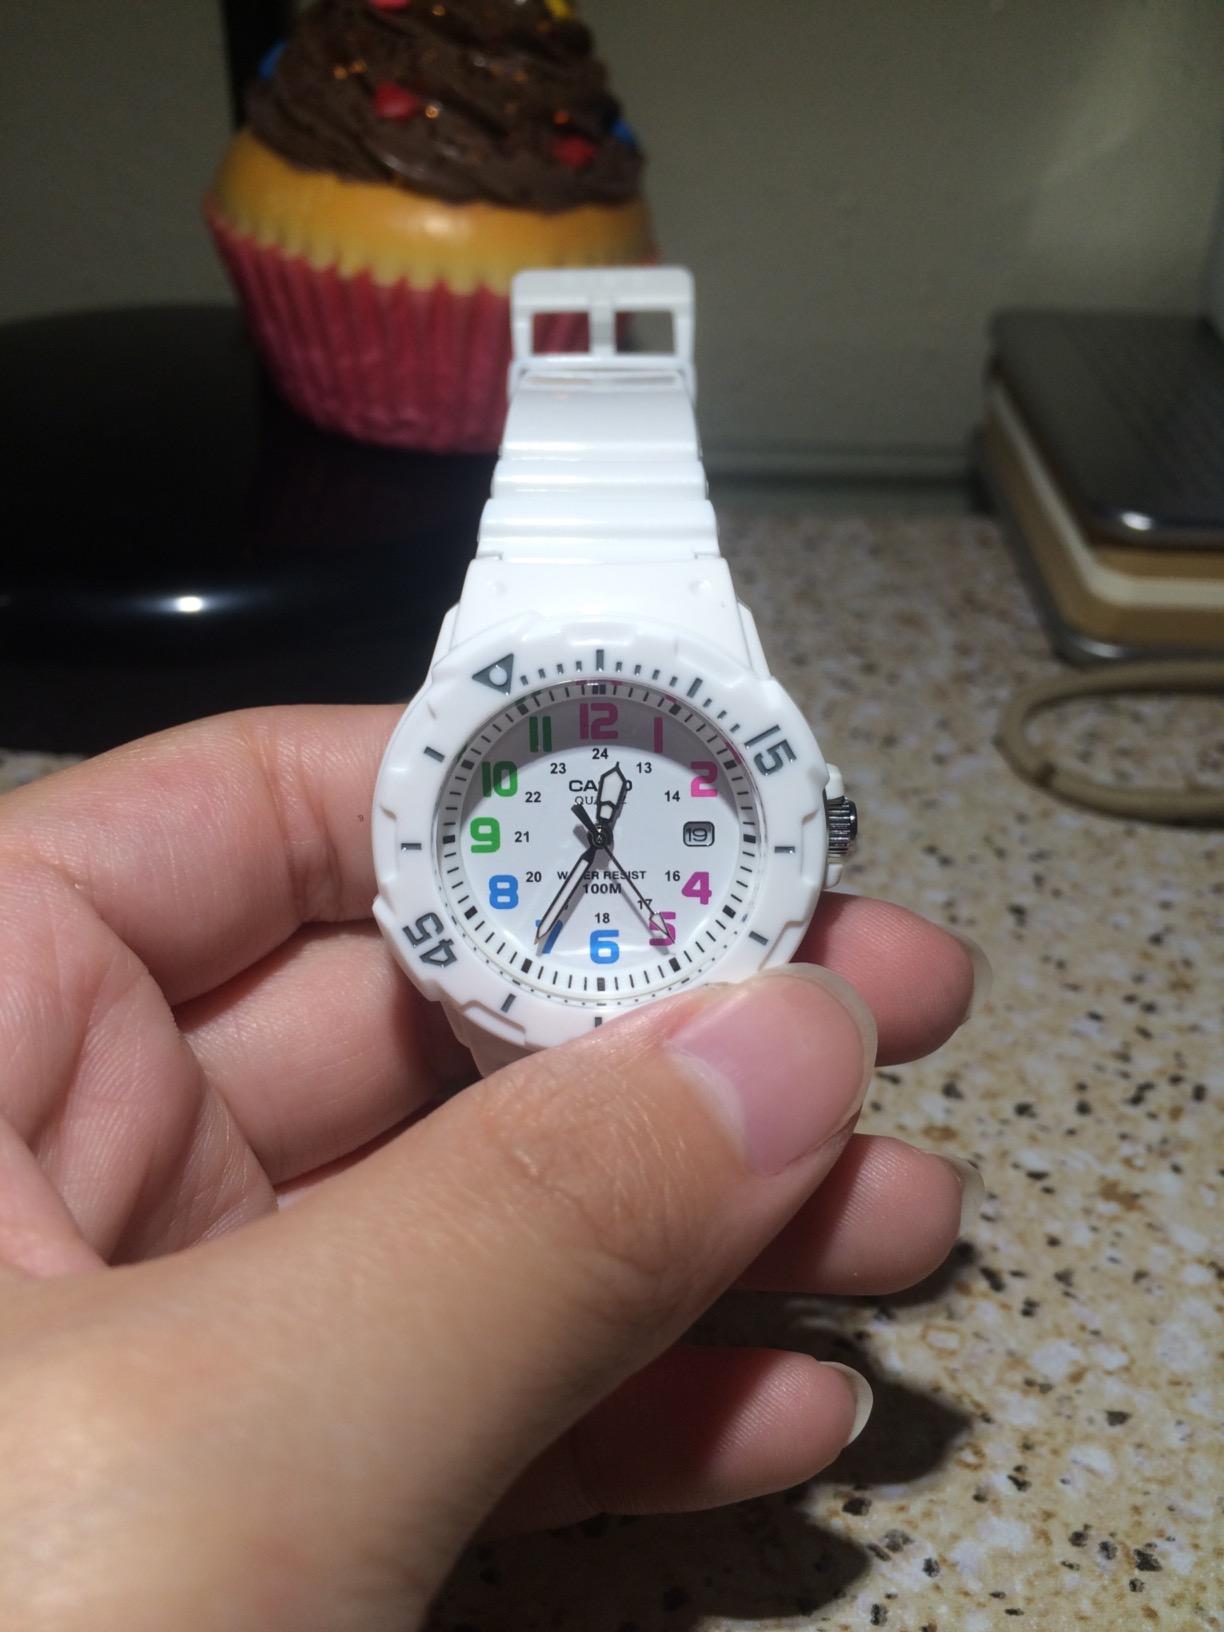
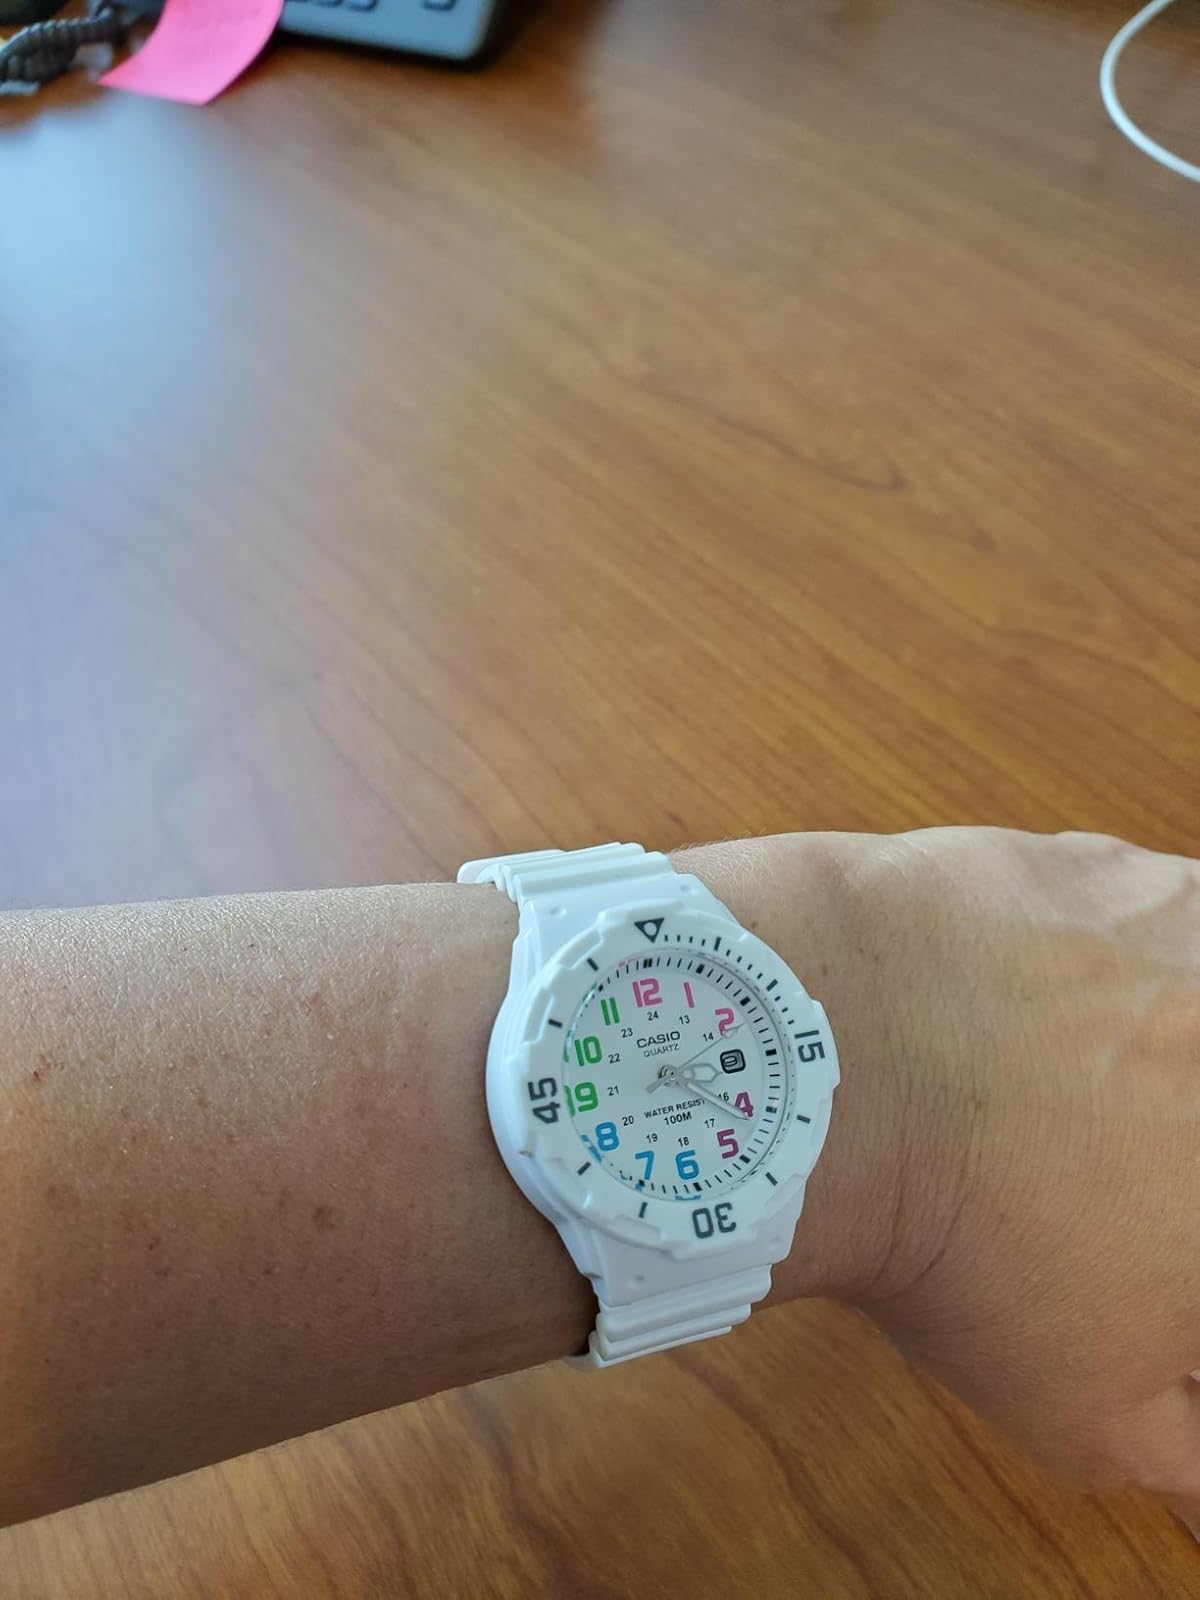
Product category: accessories_watch
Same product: yes